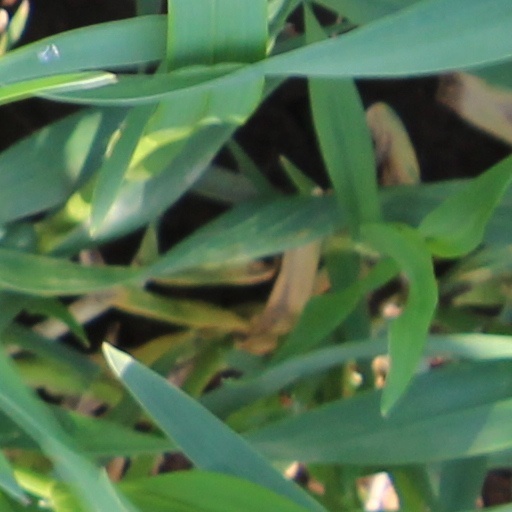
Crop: wheat